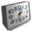
Label: clock